T. K. O'Ryan

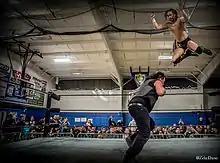
O'Ryan performing an aerial attack against Sami Callahan

O'Ryan made his Ring of Honor debut on October 1, 2016, in Lowell, MA as a part of The Kingdom (with Matt Taven and Vinny Marseglia). They defeated The Bullet Club (Adam Cole and The Young Bucks).